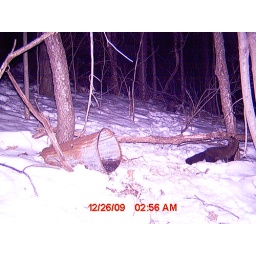
A fisher cat came to visit the day after christmas at my brother in laws house in bedford, nh